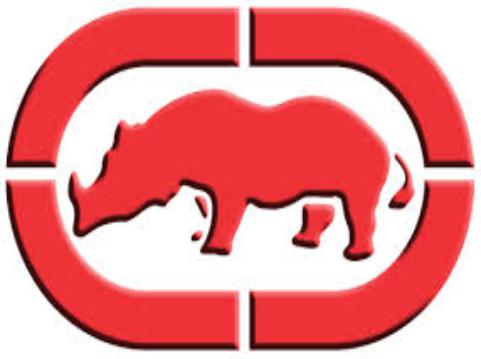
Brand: EKCO
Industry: Clothes